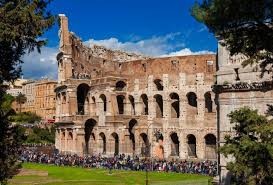
Landmark: Roman Colosseum